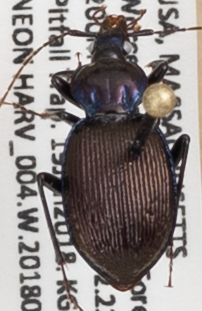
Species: Sphaeroderus canadensis canadensis
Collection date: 2018-06-19
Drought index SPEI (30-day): -0.9
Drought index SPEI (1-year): -0.54
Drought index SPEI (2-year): -0.8